Nahal Paran

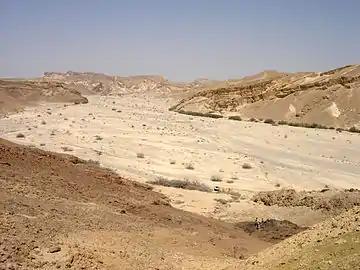
Nahal Paran

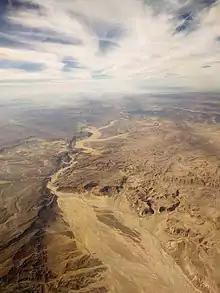
Nahal Paran Estuary aerial photo

Nahal Paran is a seasonal stream in Egypt's Sinai Peninsula and Israel's Negev Desert. With a length of 150 kilometers, it is the third largest watercourse in Israel after the Jordan River and Yarmouk River. It is also the widest watercourse in Israel.